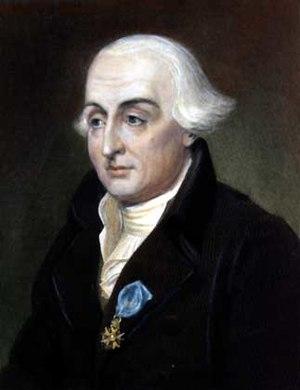
La liste des personnes transférées au Panthéon, à Paris, présente les 78 personnalités panthéonisées à ce jour.
Le physicien allemand Joseph von Fraunhofer invente un spectroscope qui lui permettra de repérer les raies du spectre solaire puis de classer les étoiles selon leur spectre lumineux.
Joseph Louis de Lagrange, né à Turin en 1736 et mort à Paris en 1813, est un mathématicien, mécanicien et astronome sarde naturalisé français. À l'âge de trente ans, il quitte le Piémont et va séjourner à Berlin pendant vingt-et-un ans. Ensuite, il s'installe pour ses vingt-six dernières années à Paris où il prend la nationalité française en 1802.
Le principe de moindre action est le principe physique selon lequel la dynamique d'une quantité physique peut se déduire à partir d'une unique grandeur appelée action en supposant que les valeurs dynamiques permettent à l'action d'avoir une valeur optimale entre deux instants donnés.
Le calcul des variations est, en mathématiques et plus précisément en analyse fonctionnelle, un ensemble de méthodes permettant de minimiser une fonctionnelle. Celle-ci, qui est à valeurs réelles, dépend d'une fonction qui est l'inconnue du problème. Il s'agit donc d'un problème de minimisation dans un espace fonctionnel de dimension infinie.
La rue Lagrange est une voie située dans le quartier de la Sorbonne du 5ᵉ arrondissement de Paris.
Le principe de d'Alembert est un principe de mécanique analytique affirmant que l'ensemble des forces de contrainte d'un système ne travaille pas lors d'un déplacement virtuel.